Liederkranz Club

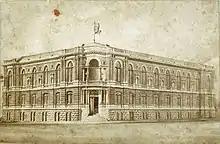
Liederkranz Hall, photograph by Boehl and Koenig, unknown date. The photo depicts Liederkranz Hall that was built ca. 1880 at Chouteau and 13th Street. A club building was built at South Grand and Magnolia ca. 1907.

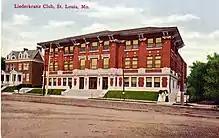
Postcard of Liederkranz Club, ca. 1910. This image shows the club building at South Grand and Magnolia.

The Liederkranz Club of St. Louis, Missouri was a German-American social club and the term also refers to its building. The building was a work of William Albert Hirsch of the St. Louis architectural firm Helfensteller, Hirsch & Watson.